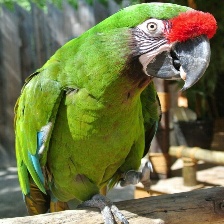
Species: MILITARY MACAW
Scientific name: ARA MILITARIS
ImageNet parent category: macaw